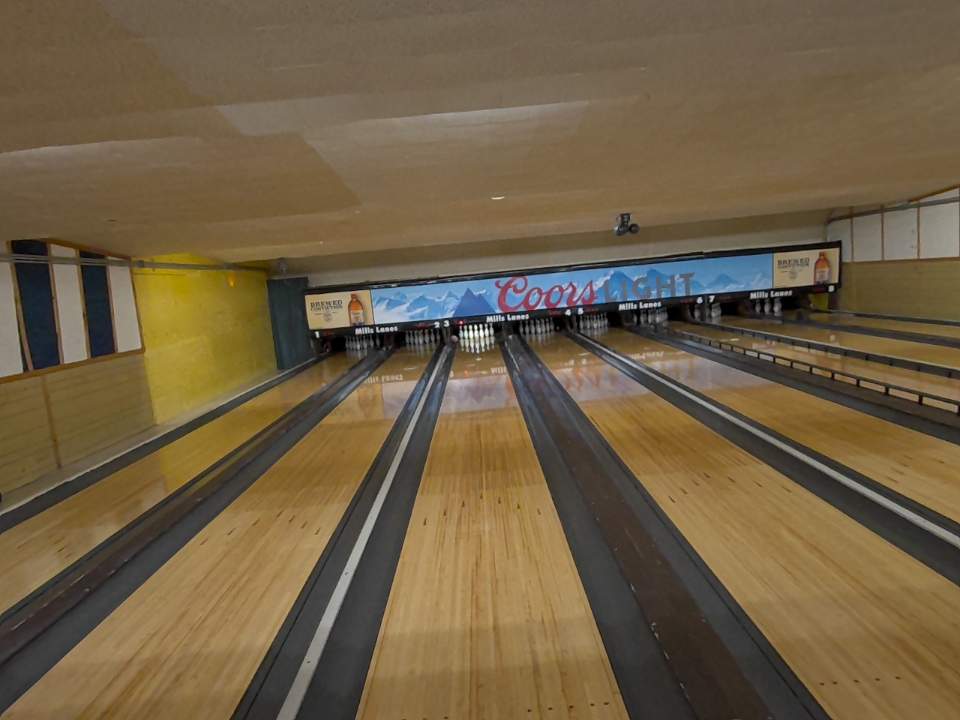
Object: bowling_ball